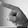
ASL letter: P